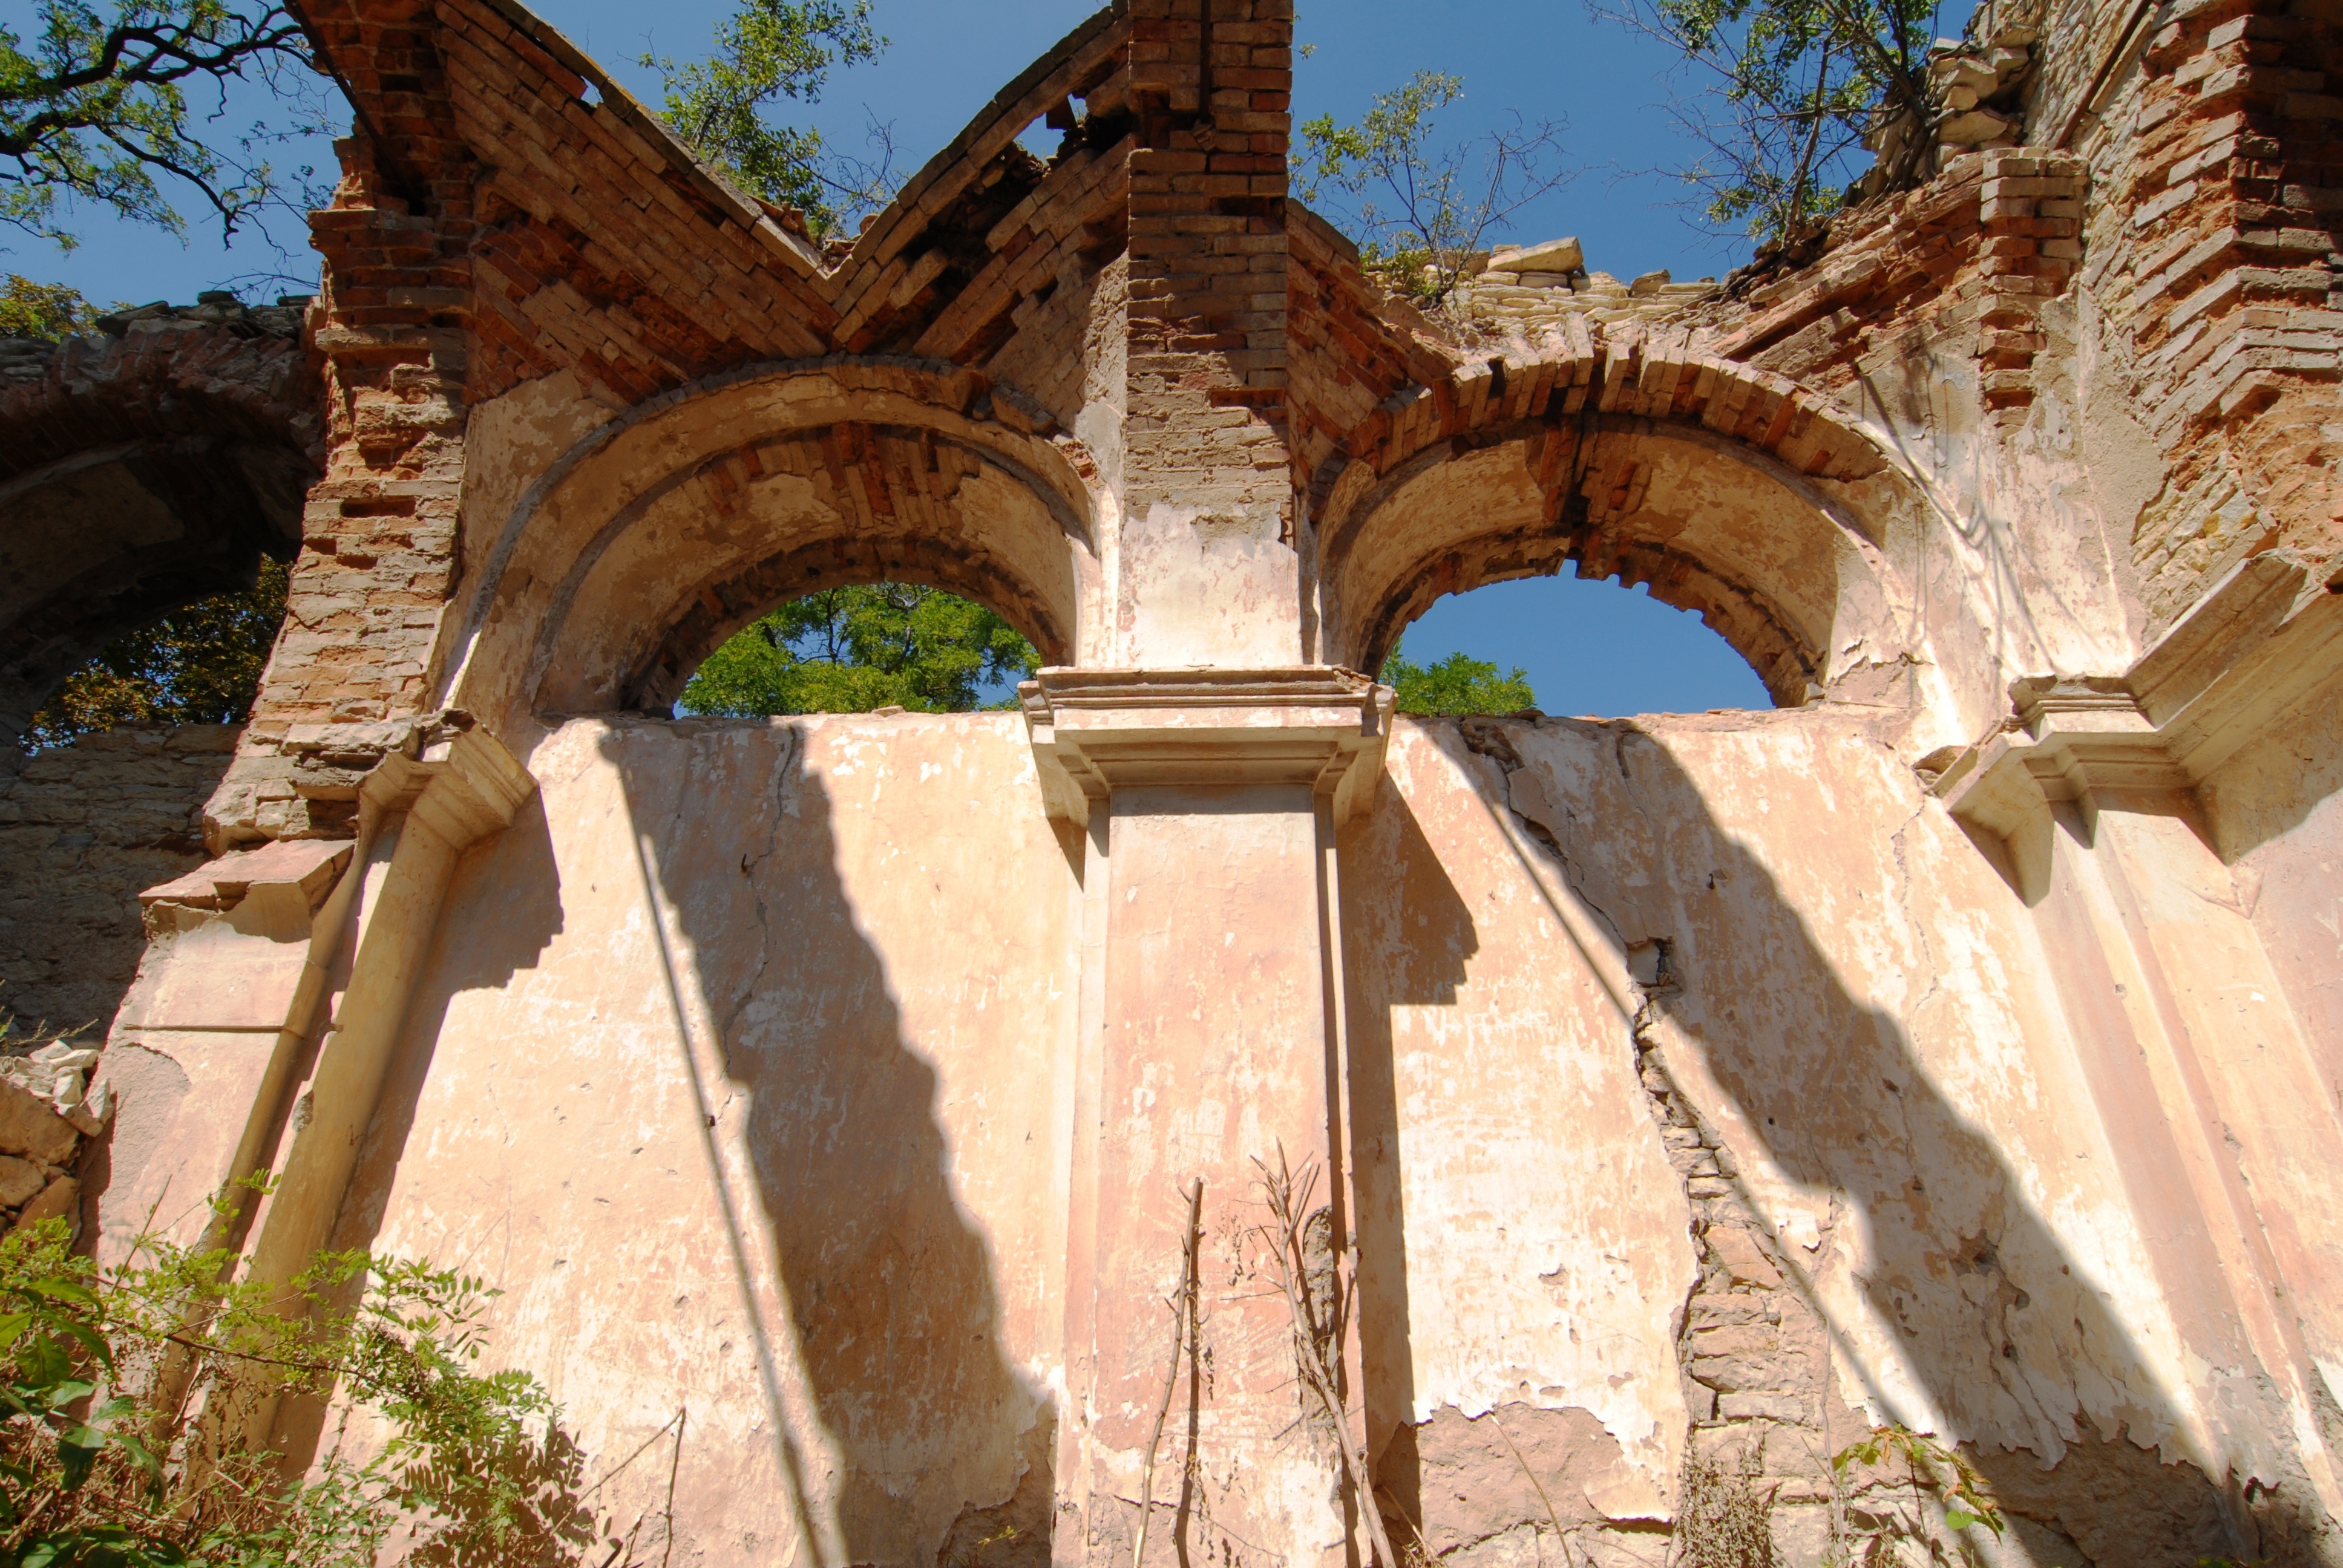
architecture, building, arch, church, place of worship, temple, ruins, monastery, shrine, shading, devastation, the ruins of the, ancient history